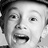
Emotion: happy